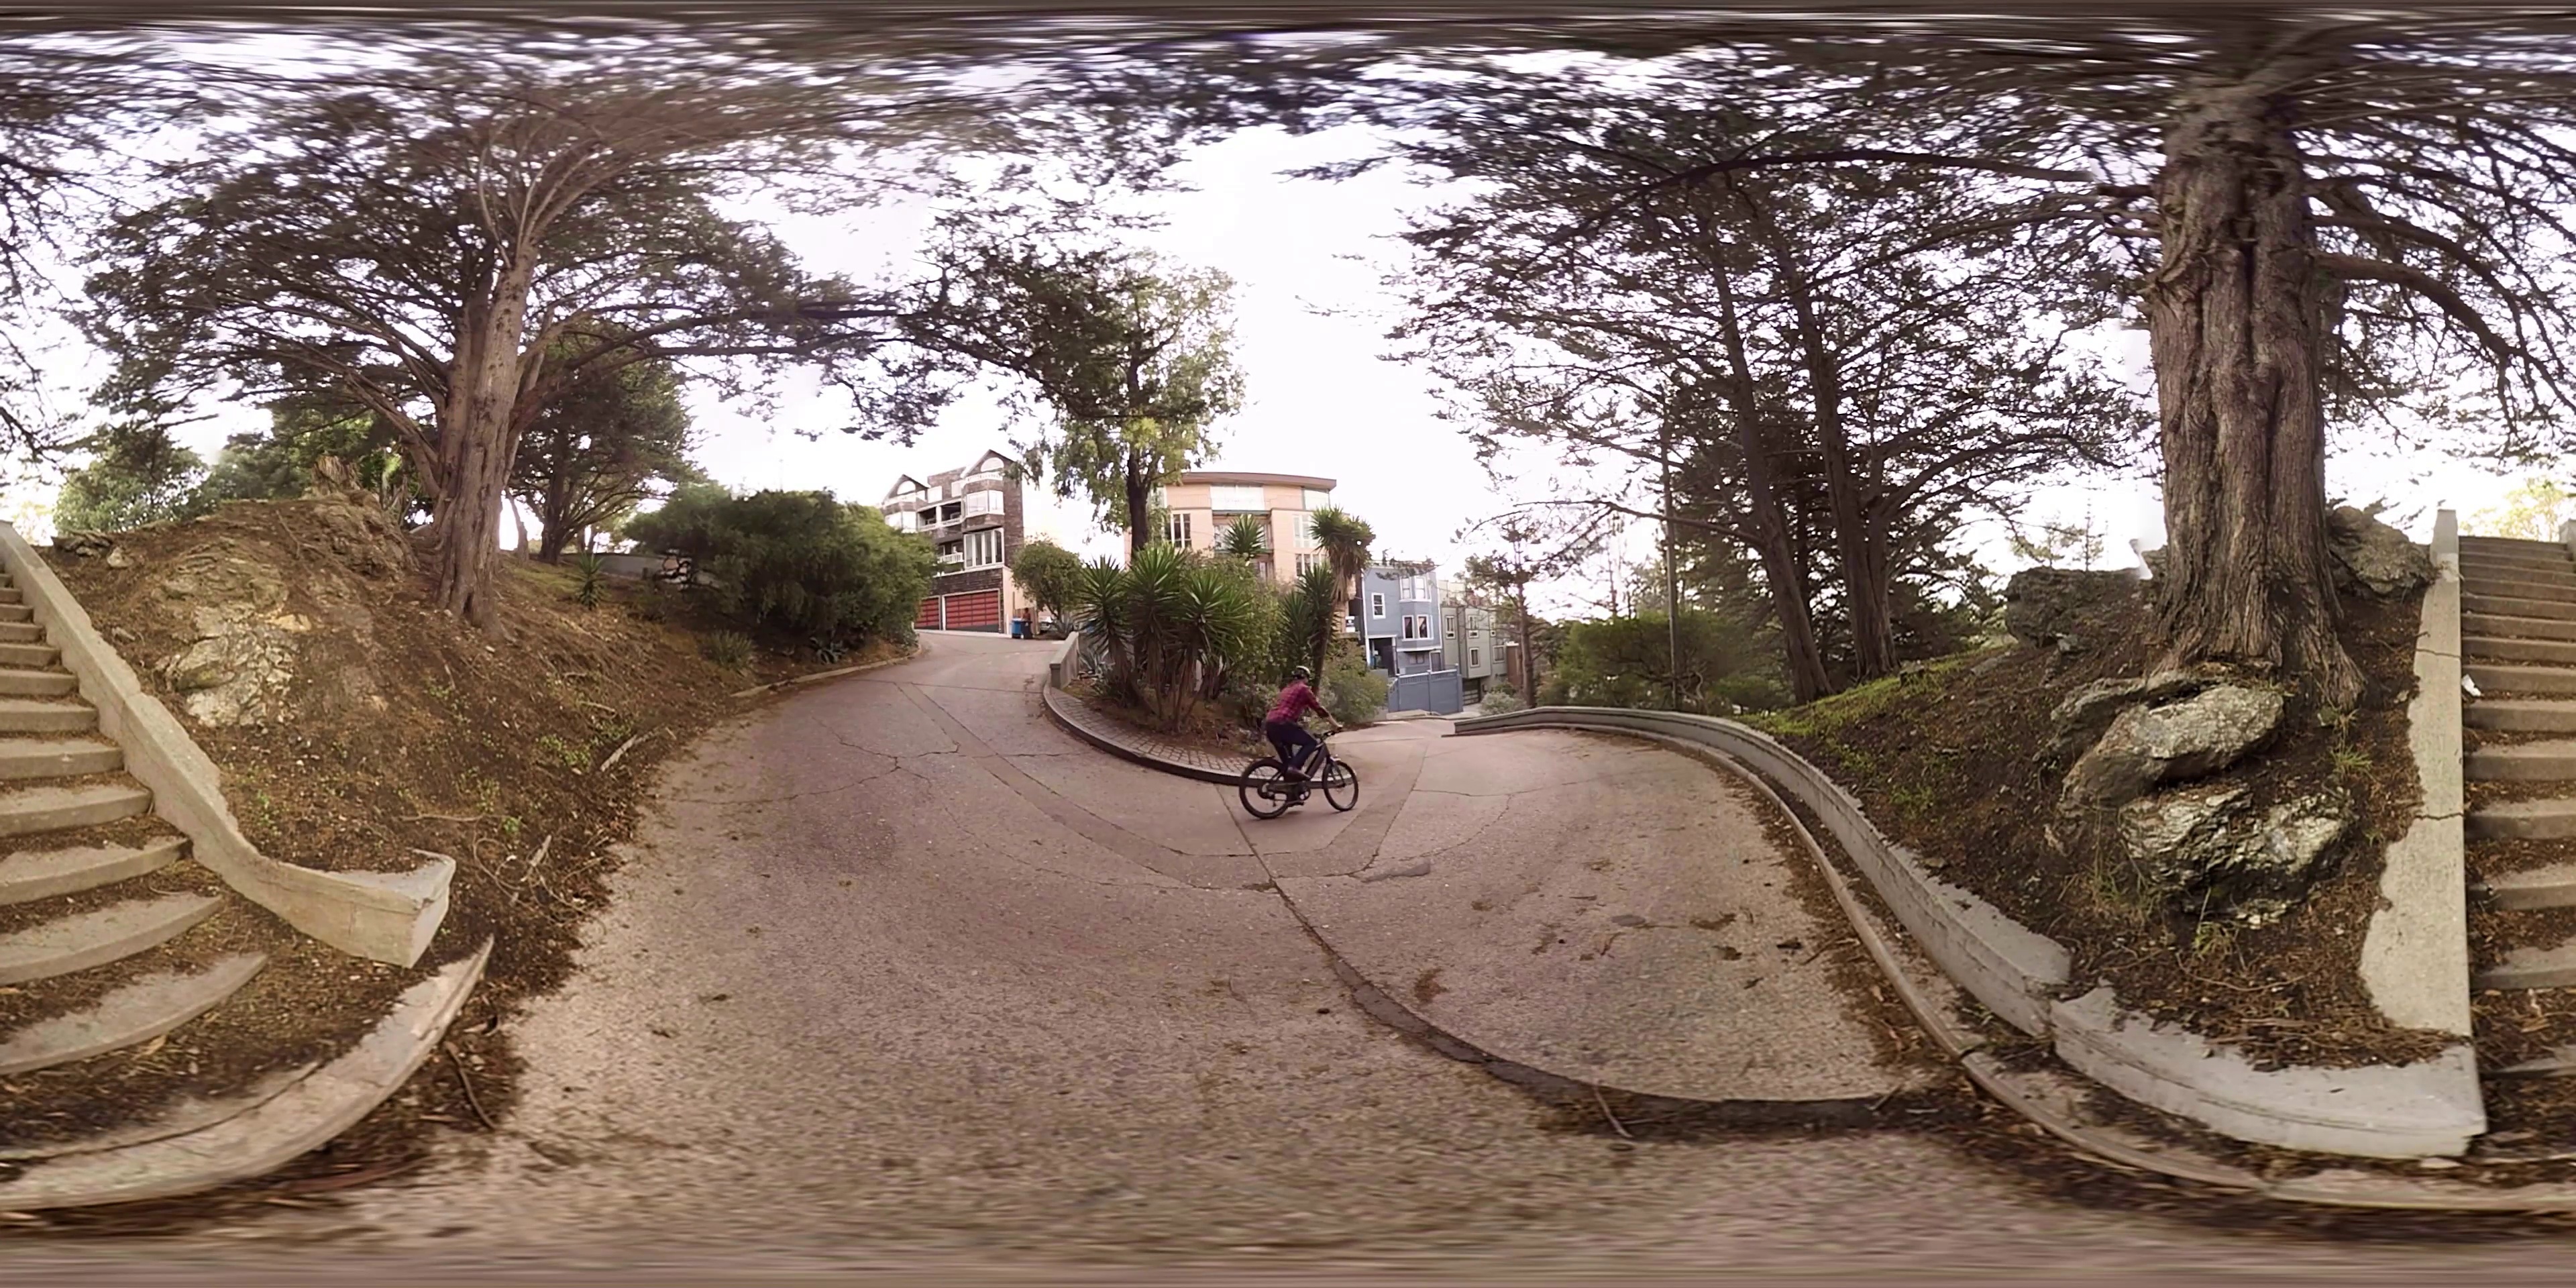
Referred object: the cyclist wearing red clothing

Referred object: the cyclist opposite the building with red garage doors